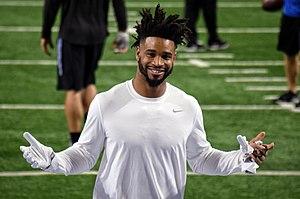
Darius Demetrius Slay Jr., né le 1ᵉʳ janvier 1991 à Brunswick dans l'État de Géorgie aux États-Unis, est un américain, joueur professionnel de football américain.